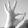
ASL letter: F